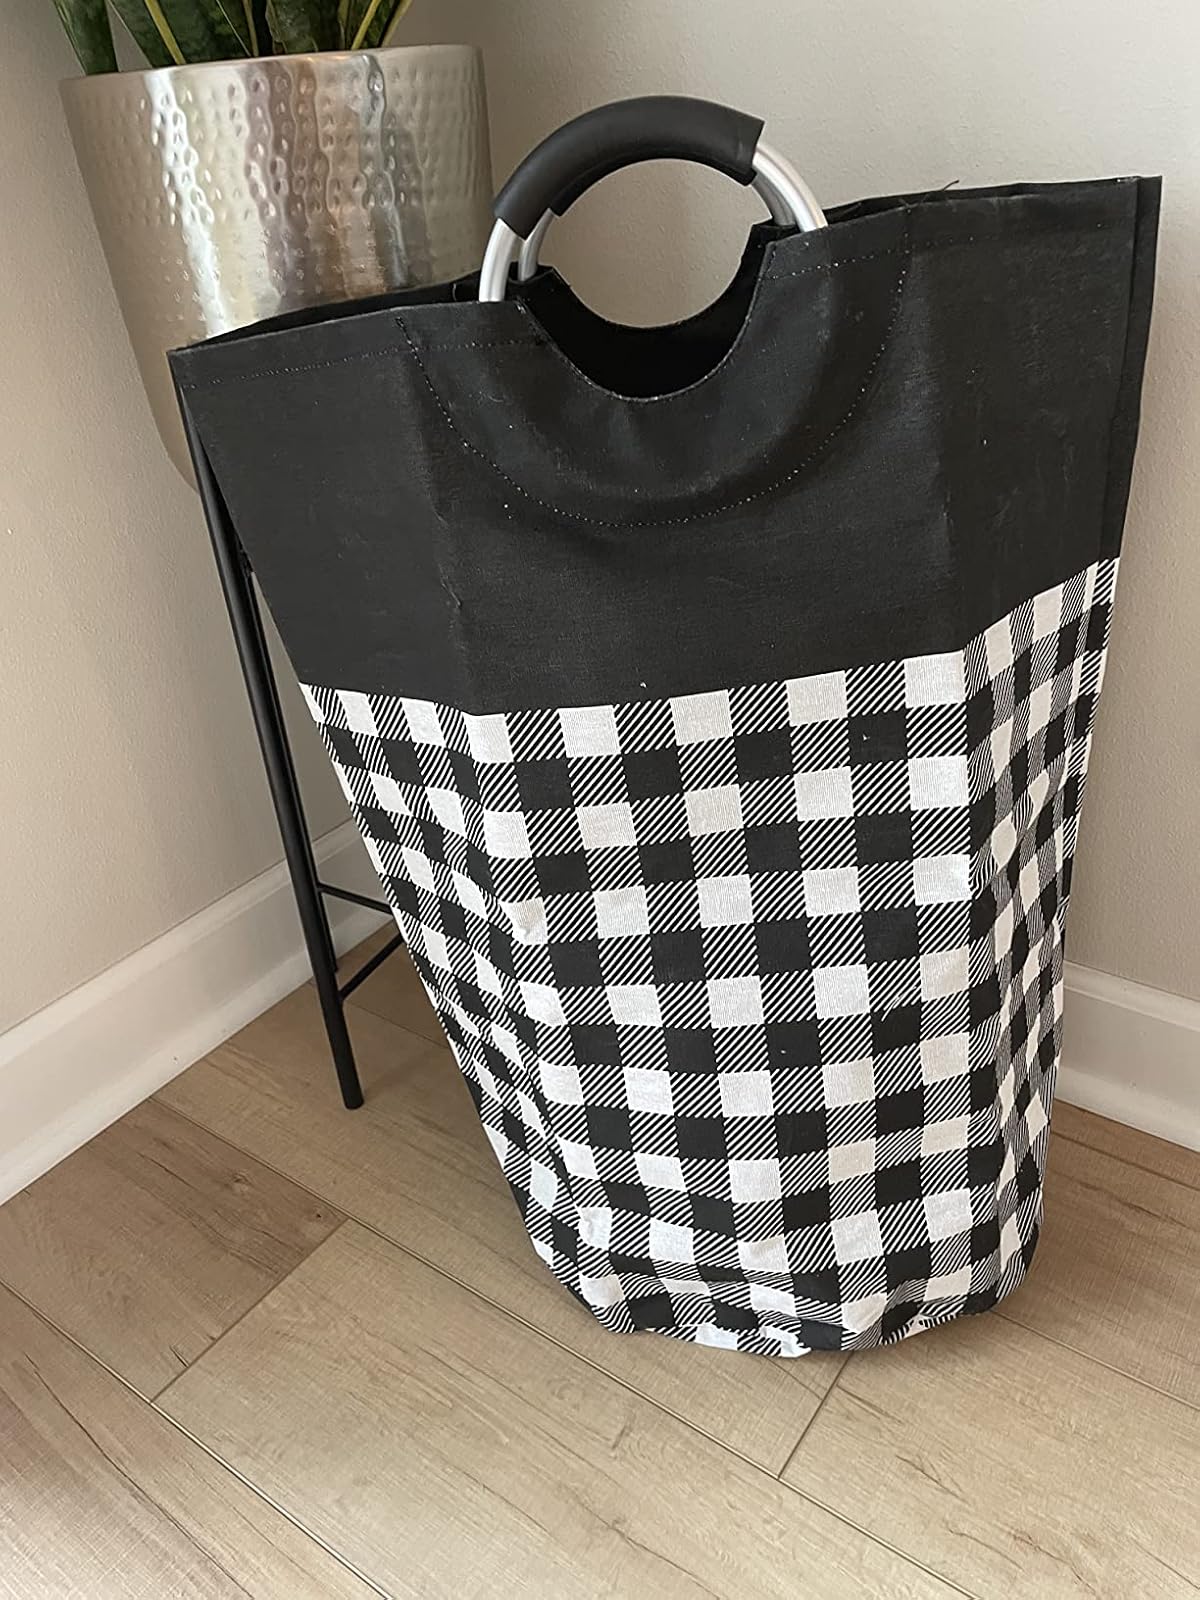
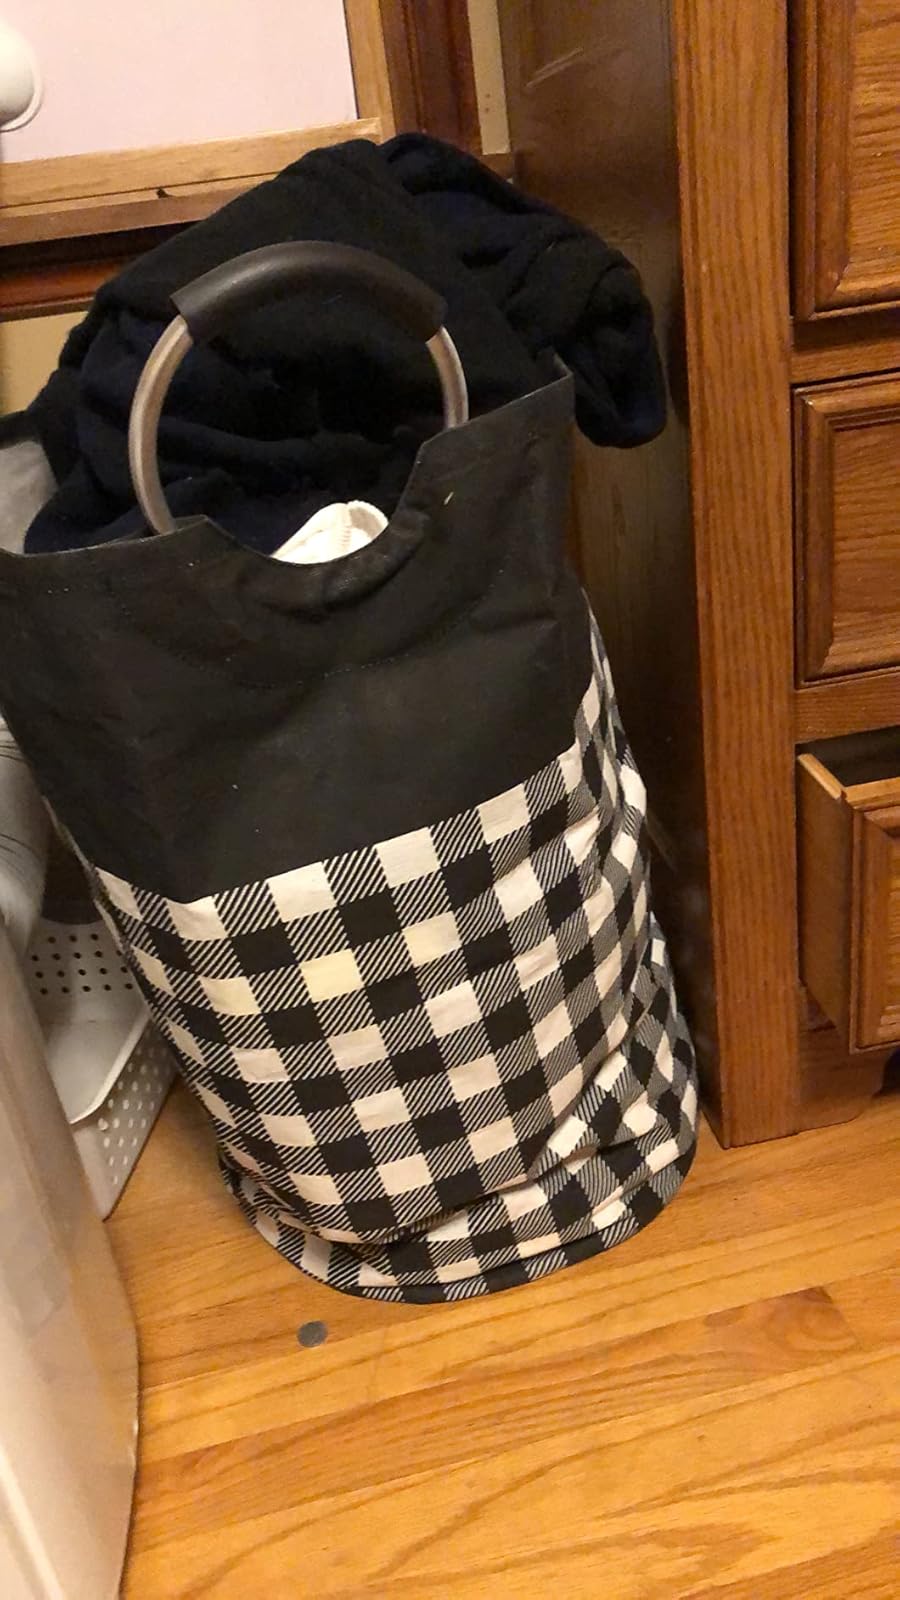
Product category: items_hamper
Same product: yes